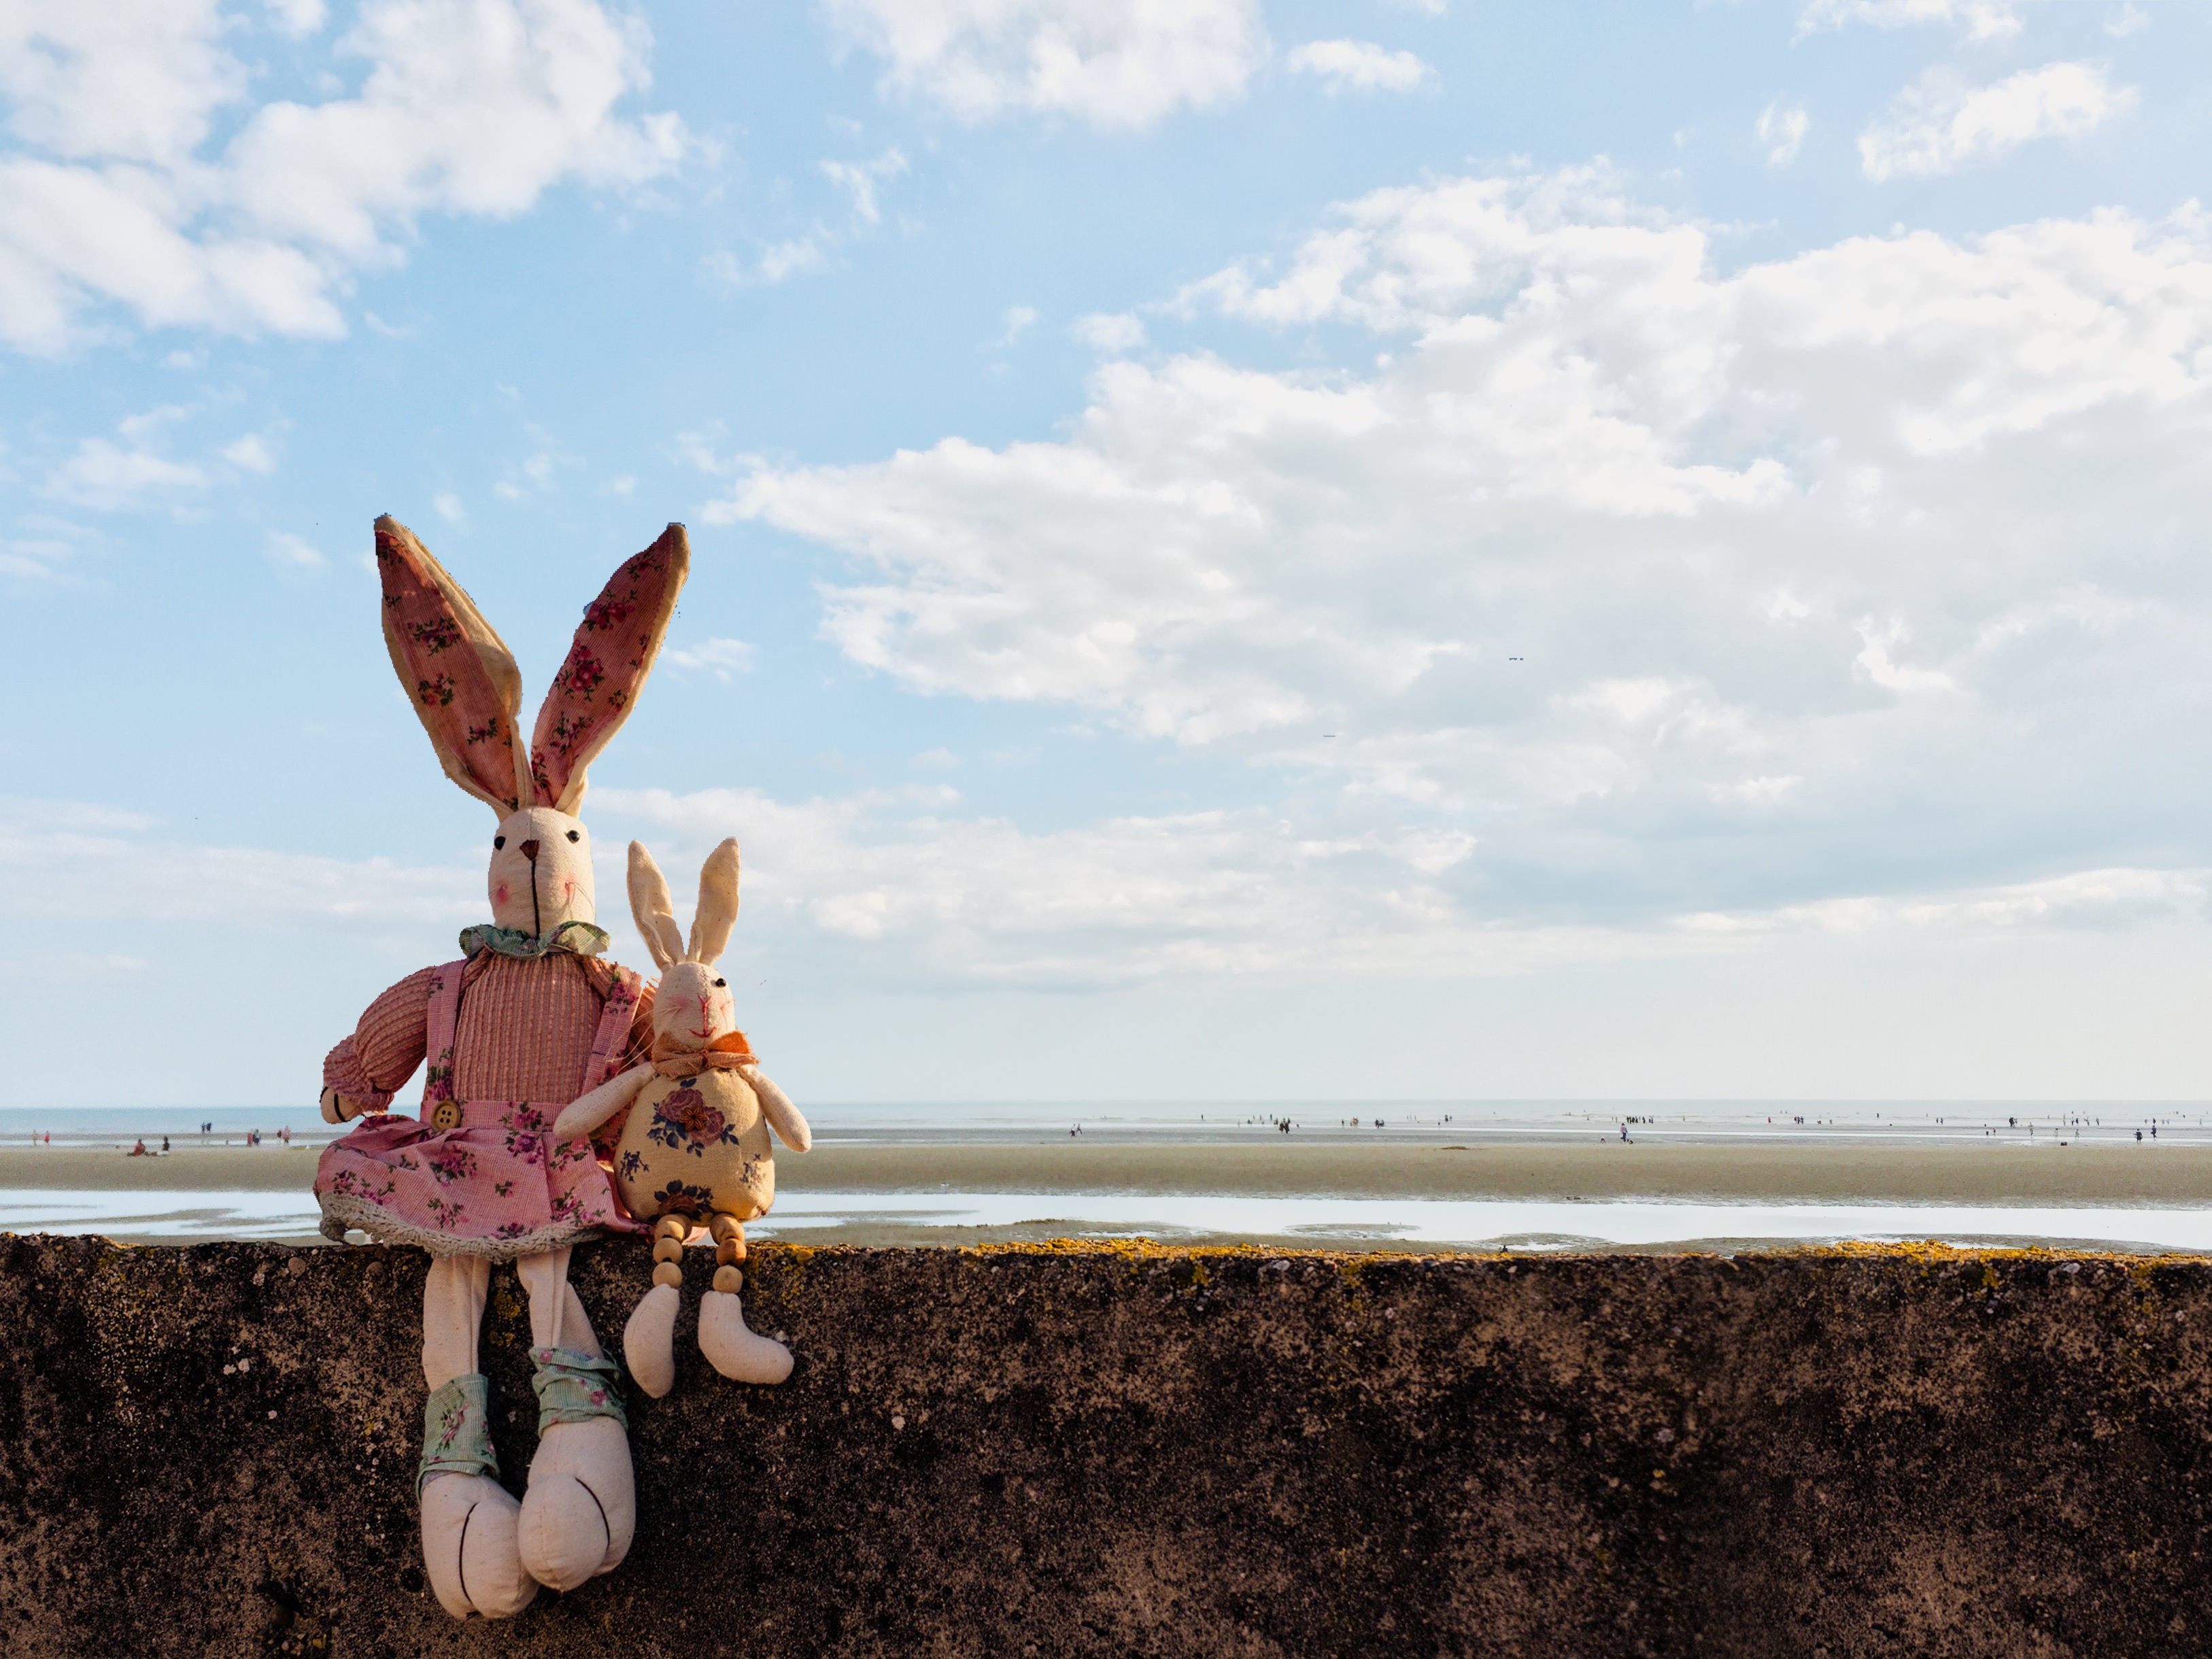
hand, beach, landscape, sea, coast, nature, sand, ocean, sky, shore, flower, feet, wall, vacation, beam, sitting, holiday, blue, toy, modern, illuminated, festival, clouds, dress, design, ears, composition, fantasy, easter, bunny, greeting, rabbits